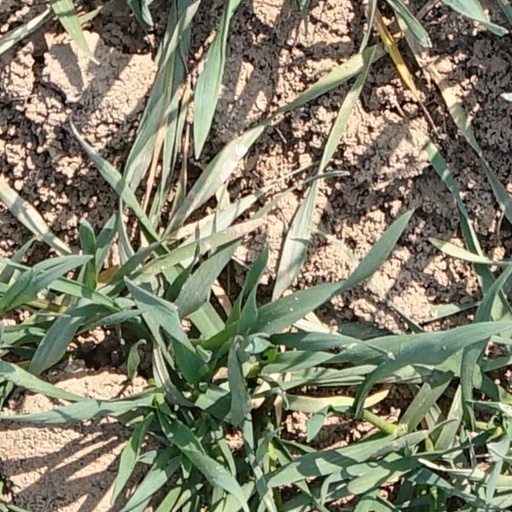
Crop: wheat